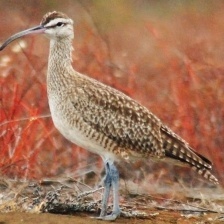
Species: WHIMBREL
Scientific name: NUMENIUS PHAEOPUS